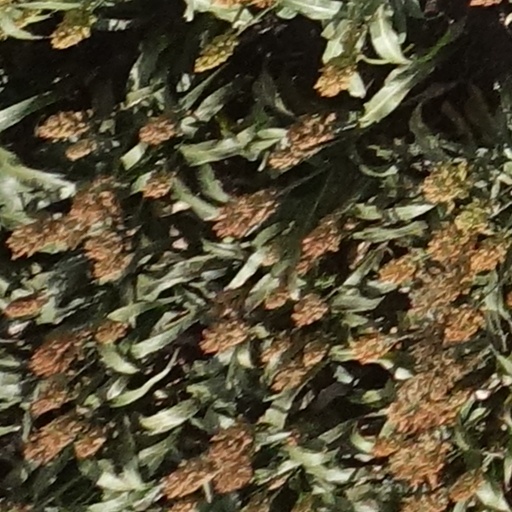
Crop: sorghum